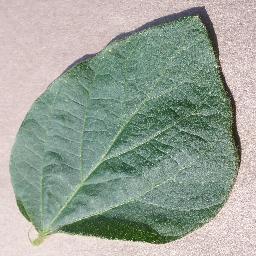
Label: Soybean___healthy